Mardi Gras in Mobile, Alabama

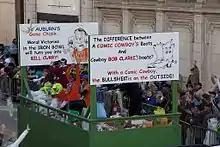
One of the Comic Cowboys of Wragg Swamps' satirical floats in 2010.

The Monday before Ash Wednesday is known as "Lundi Gras" ("Fat Monday"), after the French tradition of eating good foods this day as well as Tuesday, in preparation for dietary restrictions during Lent. In Mobile, Lundi Gras is traditionally a family day. Schools are closed both Lundi and Mardi Gras. At noon, the Mobile Carnival Association's Floral Parade is held, with area parochial and public schools providing floats and young riders. The Optimist Club hosts a family-oriented midway near Fort Conde, complete with carnival rides, food, games and activities. Lundi Gras is also a day for king cake parties and other family get-togethers in Mobile. As a tradition, after other parades, the Infant Mystics society has held its parade annually after 6 p.m. on this Monday night in downtown Mobile.